F.C. United of Manchester

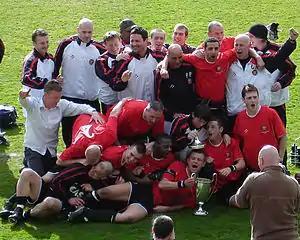
F.C. United players gather around the North West Counties League Division Two Trophy while fans take pictures.

Upon its formation, F.C. United appointed Karl Marginson as its manager. He led the team to four promotions, three league titles, two league cups and a county cup. He left the club by mutual consent in October 2017 after a poor start to the 2017–18 season. He was replaced by forward Tom Greaves who took on the role of a caretaker player-manager, a decision that was made permanent on 21 November 2017. Greaves resigned in August 2018 and was replaced by Dave Chadwick as Caretaker Manager. Neil Reynolds was then appointed manager on 18 October 2018, until 11 September 2024, when following a poor start to the 2024/2025 season Reynolds was relieved of his duties and was replaced by former Warrington Town manager Mark Beesley.